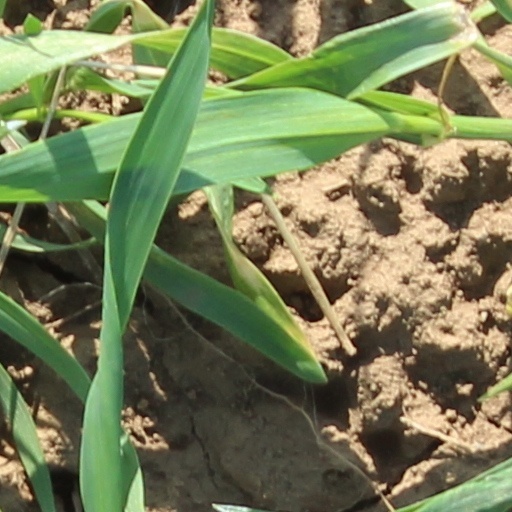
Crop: wheat